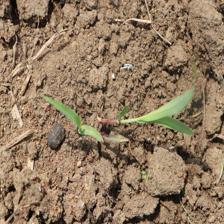
Label: Sorghum